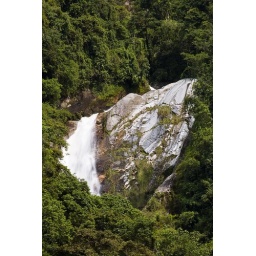
Waterfall in the mountain forest